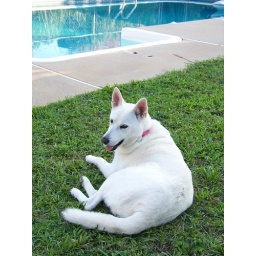
Dixie sitting on the grass by the pool. 2009